Jerry Winholtz

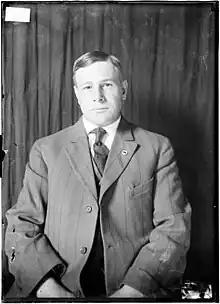

Jerry Elmer Winholtz (August 5, 1874 – June 16, 1962) was an American wrestler who competed in the 1904 Summer Olympics. At the 1904 Olympics, he competed in two different weight classes. In the lightweight class, he lost his first match to Fred Hussman. He then won a bronze medal in welterweight class.